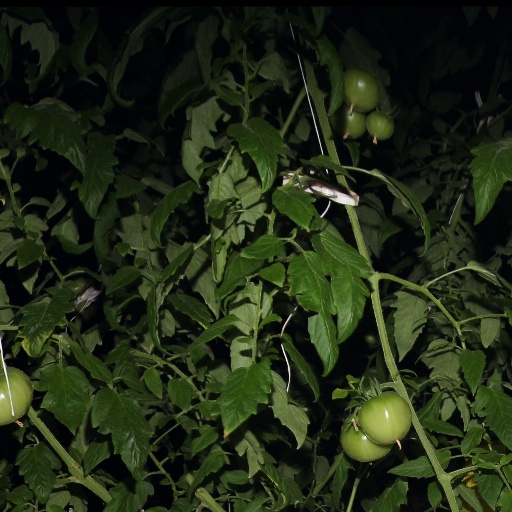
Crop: tomato